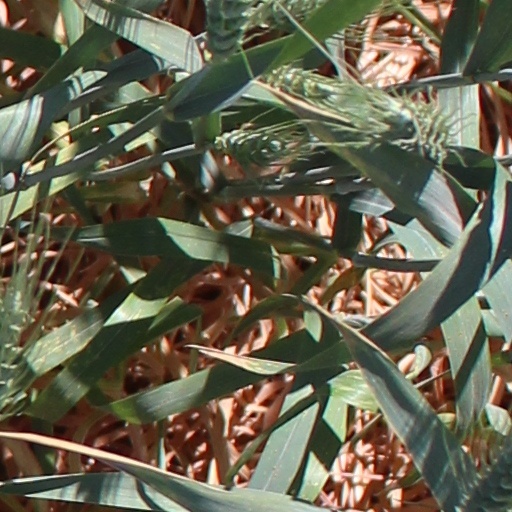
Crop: wheat